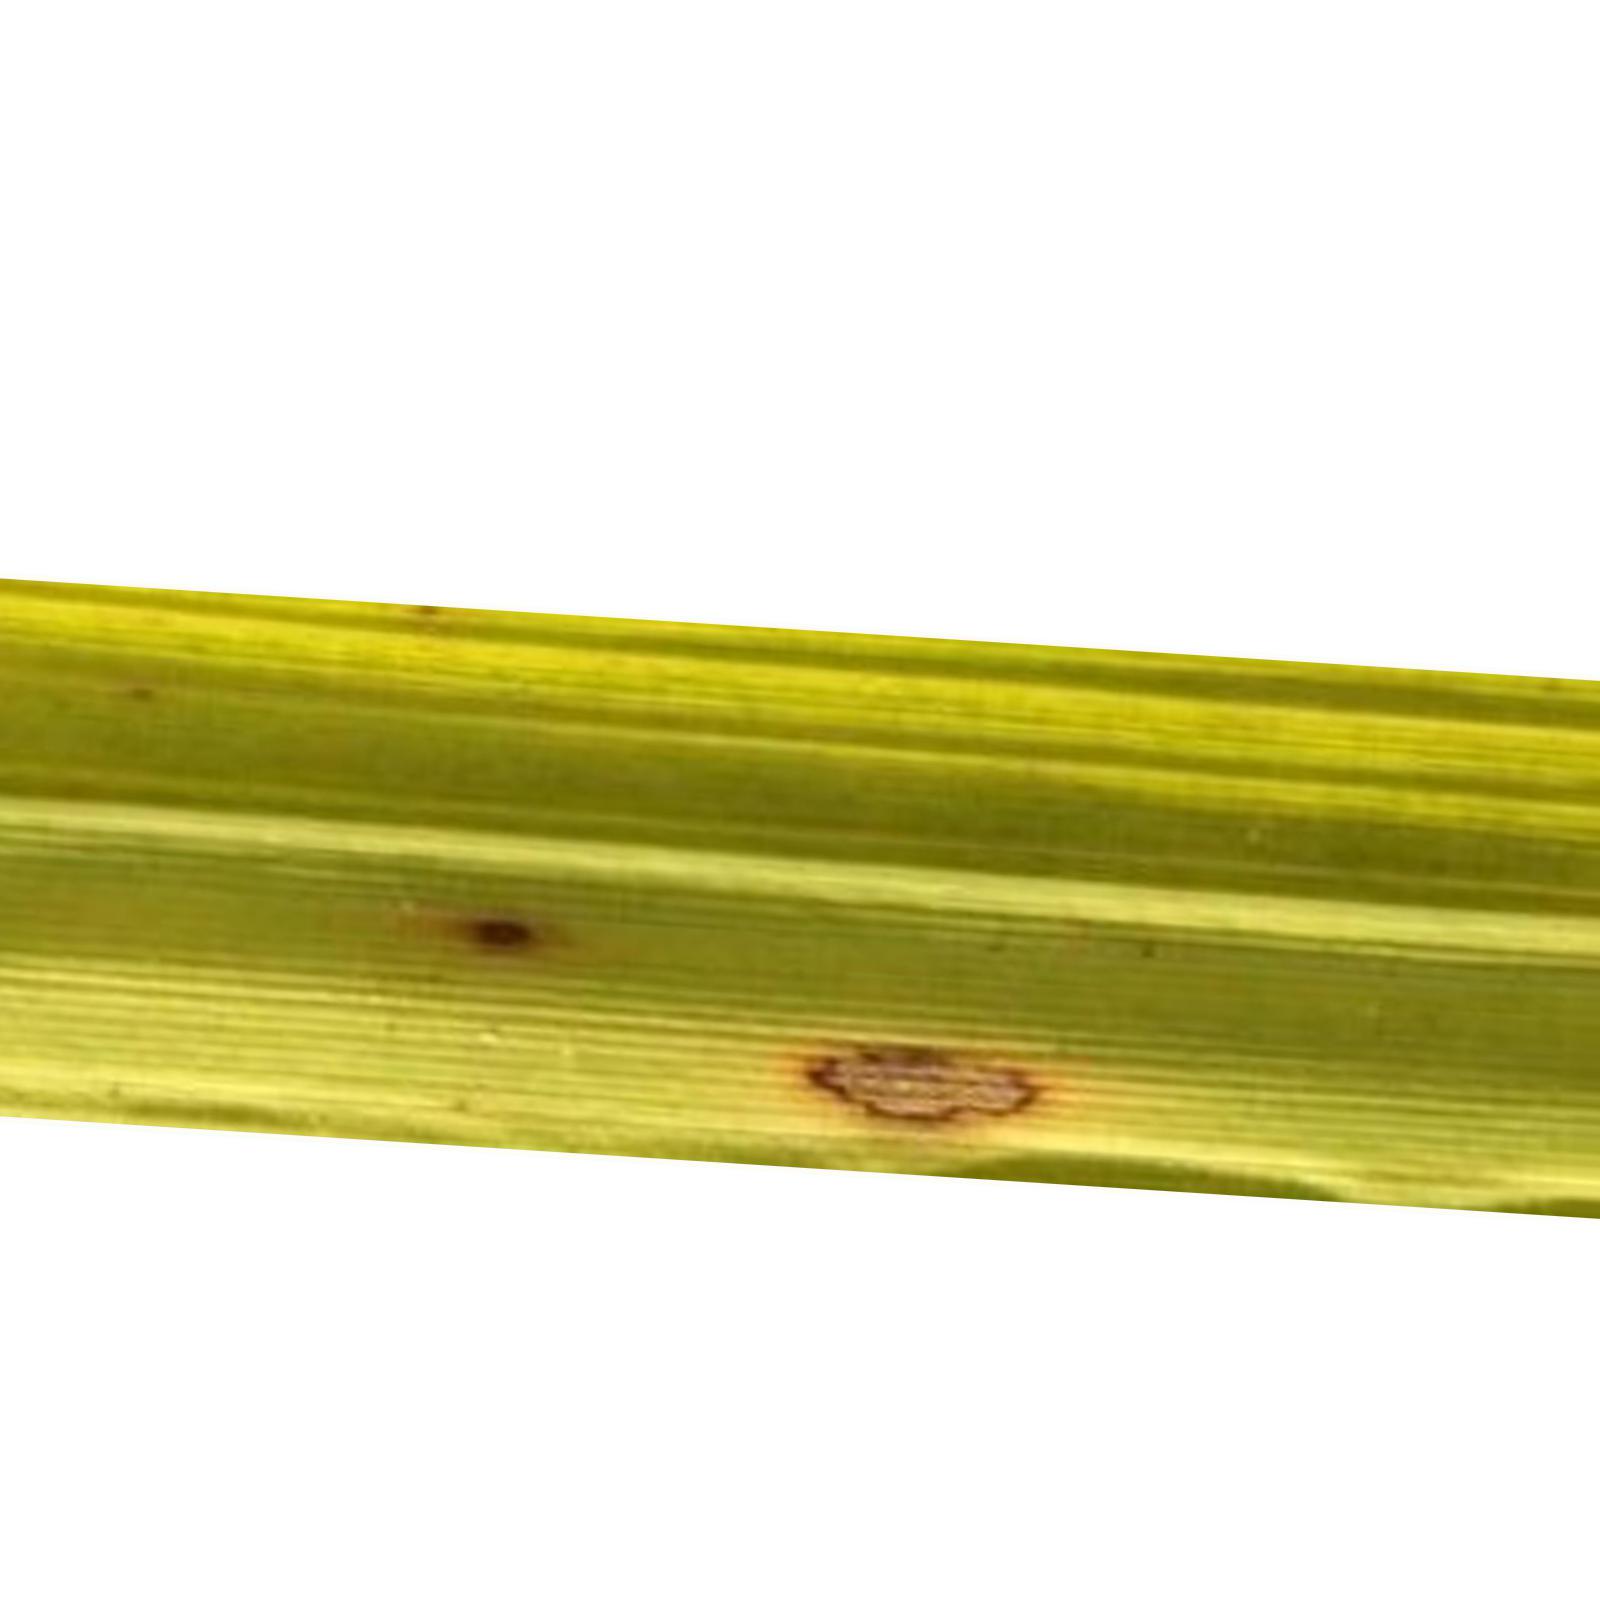
Nhãn: Bệnh Đốm Nâu ( Brown spot )